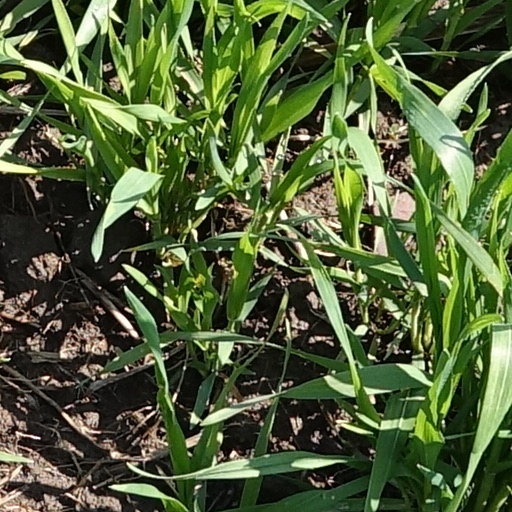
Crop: wheat